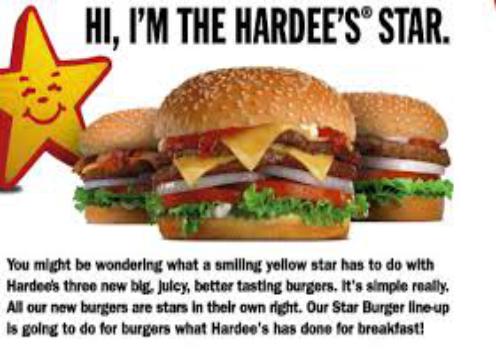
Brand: Hardee's
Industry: Food